Behaviour and Personality Assessment in Dogs (BPH)

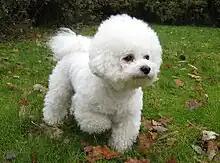
Dogs of any breed are allowed to participate in the BPH

The BPH differs from hunting or obedience tests as the handler's skill has little bearing on the outcome, and the dog's untrained responses are examined.